Henri Dapples

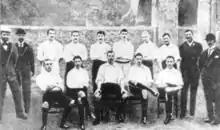
The Genoa team in 1899. Henri Dapples is the fourth from the right.

Henri Arthur Dapples (4 May 1871 – 9 May 1920) was a Swiss footballer who played as a forward for Genoa CFC, winning the first Italian Football Championship and four subsequent national titles.